Indian Institute of Space Science and Technology

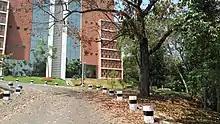
Library building as seen from the way leading to Aerospace Building.

IIST offers undergraduate (BTech), master's (MTech) and PhD programs in space science and technology, and also serves as a research centre. Doctoral programs in basic sciences and post-doctoral programs are also offered. Till 2013 batch, three different courses in BTech were offered, namely BTech in Aerospace, Avionics and Physical Sciences. As of 2014 admissions, a new 5-year Dual Degree (BTech + MTech/M.S) in Engineering Physics replaced the existing Physical Sciences branch. The MTech/M.S can be done in any of the following – M.S. in Astronomy & Astrophysics, MTech in Earth System Science, MTech in Machine Learning and Computing, MTech in Geoinformatics, MTech in Aerodynamics & Flight Mechanics, MTech in Structures and Design, MTech in Thermal and Propulsion, MTech in Control Systems, MTech in Digital Signal Processing, MTech in RF and Microwave Engineering, MTech in Power Electronics, MTech in VLSI and Microsystems, MTech in Material Science and Technology, MTech in Solid State Physics and MTech in Optical Engineering. The seats are limited to 20 in the dual degree program from the existing 36 in Physical Sciences. 60 students each are admitted to the Aerospace and Avionics branches.